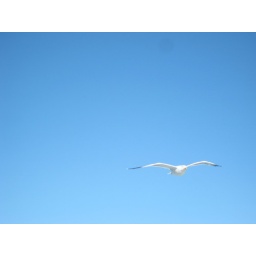
Seagull near the golden gate bridge